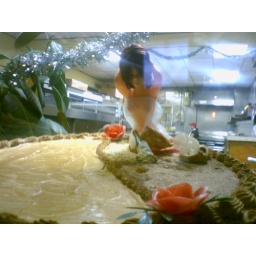
woman buried in the sand cake